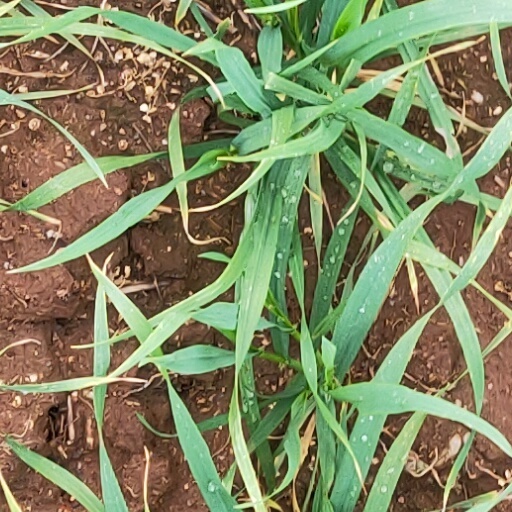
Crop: wheat